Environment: real
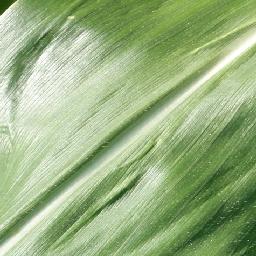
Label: healthy